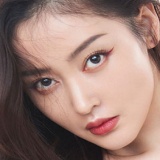
diễn viên Trương Thiên Ái